Protocarnivorous plant

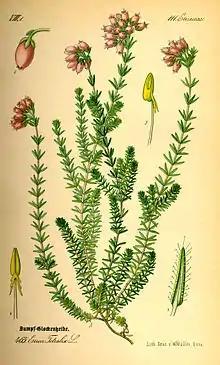
Charles Darwin postulated that "Erica tetralix" might be carnivorous

Historical observations of the carnivorous syndrome in plant species have been restricted to the more obvious examples of carnivory, such as the active trapping mechanisms of "Drosera" (the sundews) and "Dionaea" (Venus flytrap), though authors have often noted speculation about other species that may not be so obviously carnivorous. In one of the earlier publications on carnivorous plants, Charles Darwin had suggested many plants that have developed adhesive glands, such as "Erica tetralix", "Mirabilis longifolia", "Pelargonium zonale", "Primula sinesis", and "Saxifraga umbrosa", may indeed be carnivorous but little research has been done on them. Darwin himself only mentioned these species in passing and did not follow through with any investigation. Adding to the small but growing list, Francis Lloyd provided his own list of species suspected of carnivory in his 1942 book on carnivorous plants, though these species and their potential were only mentioned in the introduction. Later, in a 1981 review of the literature, Paul Simons rediscovered Italian journal articles from the early 1900s that identified several additional sticky species that digested insect prey. Simons was surprised to find these articles lacking in the literature cited sections of many modern books and articles on carnivorous plants, suggesting that academic research has treated Lloyd's 1942 book as the authoritative and comprehensive source on pre-1942 research on the carnivorous syndrome.